2017 NRL Grand Final

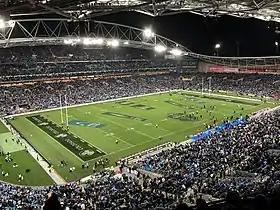
ANZ Stadium, where the match was played

Melbourne and North Queensland have previously played each other in a finals series on three occasions. Their first meeting was in 2005 at, the then named, Aussie Stadium where North Queensland defeated Melbourne 24-16 in the Semi Final. Their second was in 2015, when North Queensland defeated Melbourne 32–12 at Melbourne's AAMI Park to qualify for the Grand Final. Their third meeting was in the 2016 Qualifying Final, when Melbourne defeated North Queensland 16-10 at AAMI Park; Melbourne would earn a week off and finish runners-up that season.